Erqiguangchang station

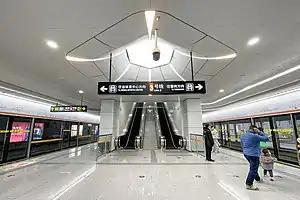
The platforms for Line 3

Erqiguangchang (literally "Erqi Square" or "February 7 Square") is the interchange station of Line 1 and Line 3, Zhengzhou Metro. It was opened on 28 December 2013 along with Line 1. The station lies beneath the Erqi Square in downtown Zhengzhou.